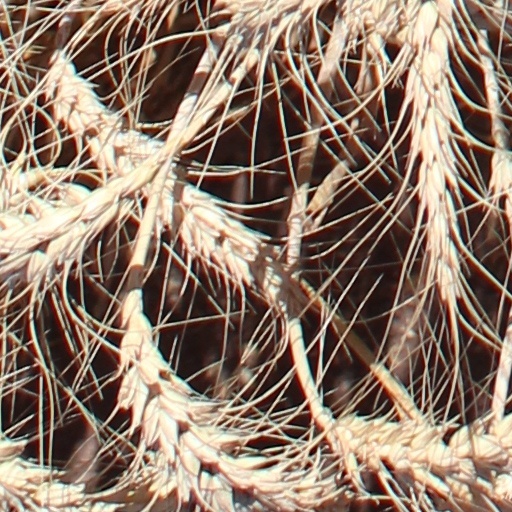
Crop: wheat